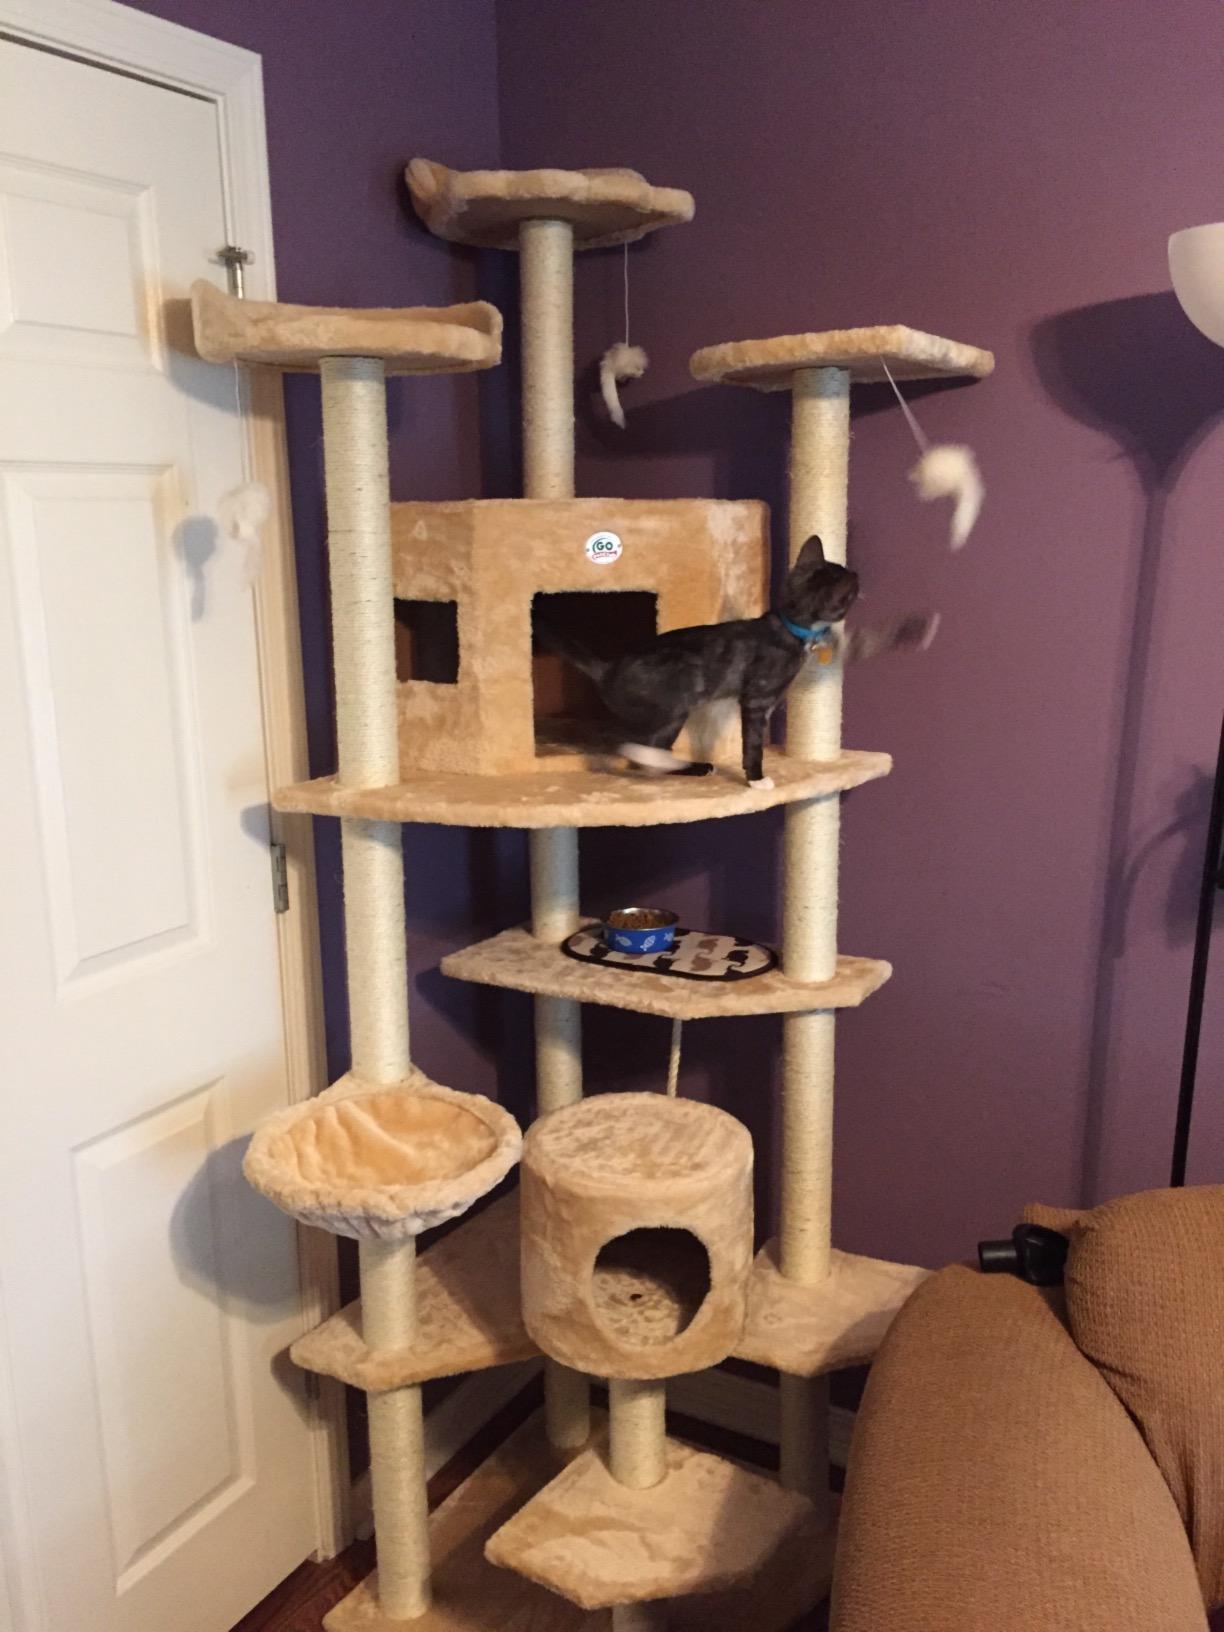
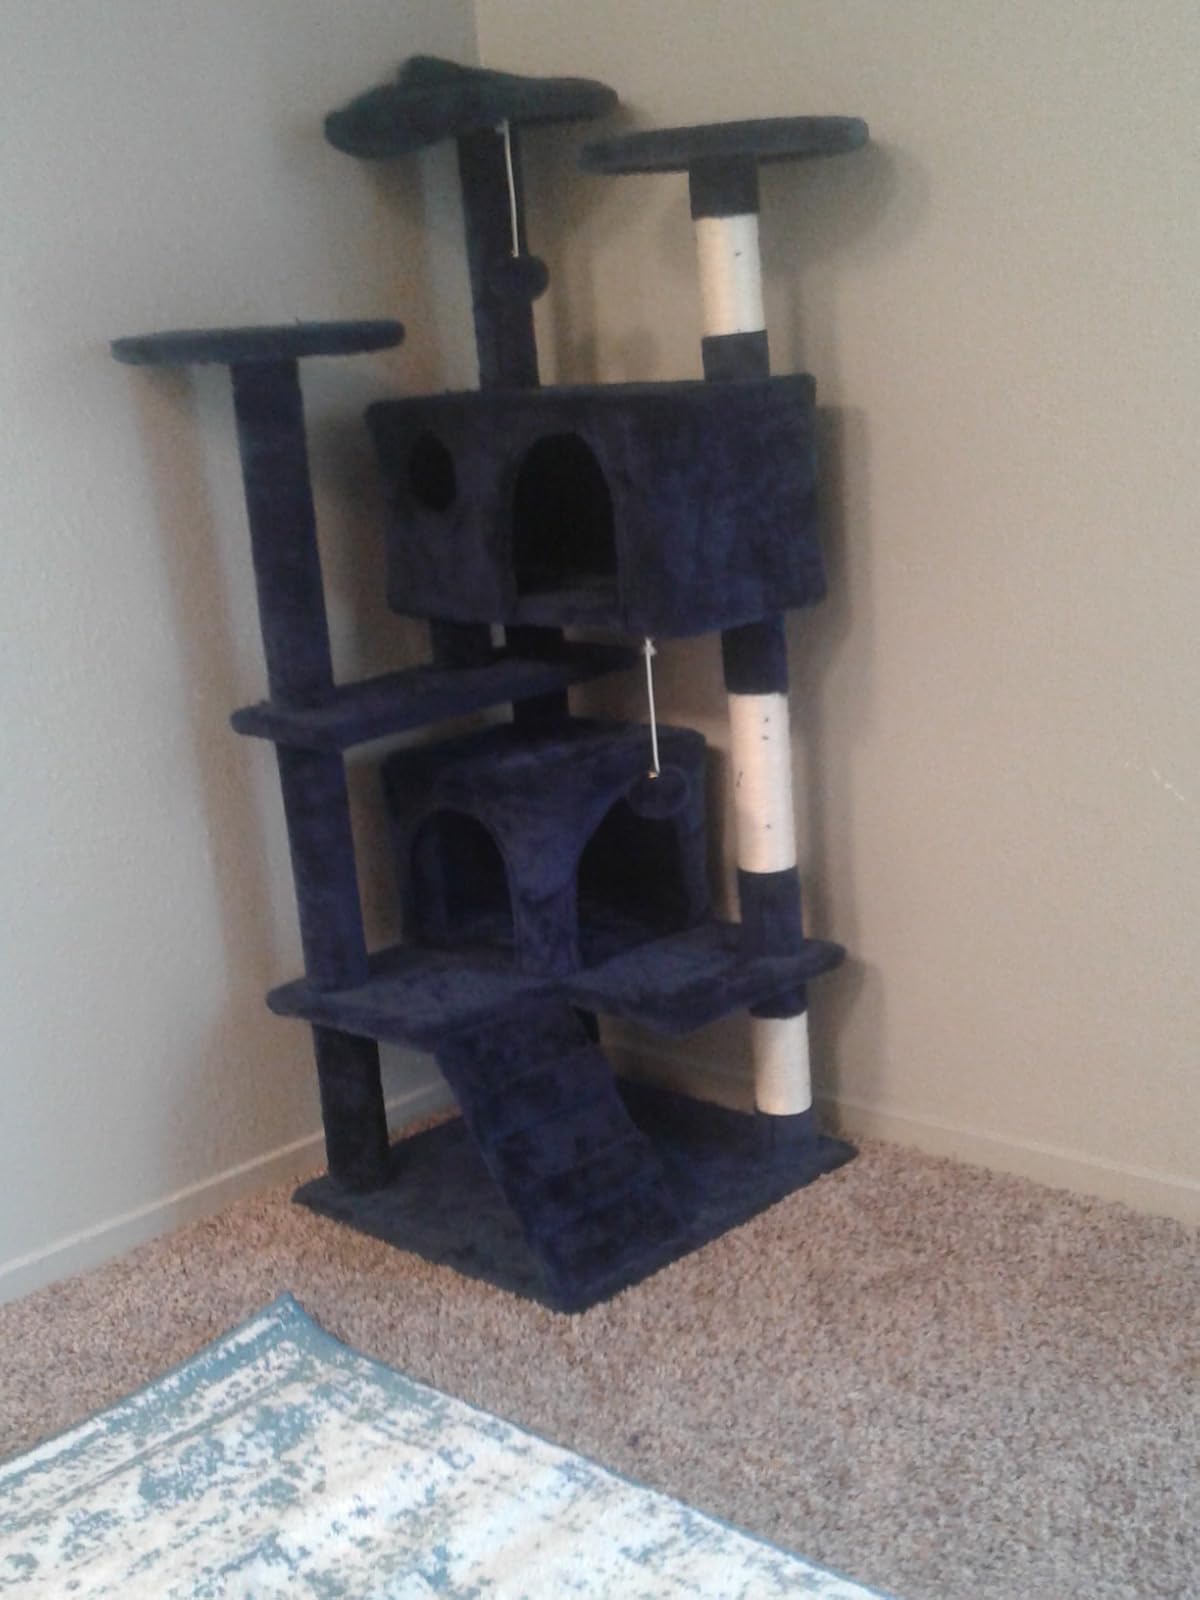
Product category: items_cat tree
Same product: no